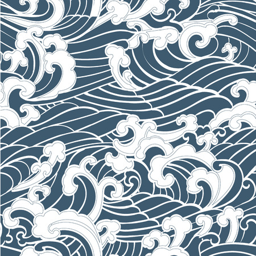
hand drawn style on a blue background